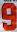
Number: 9